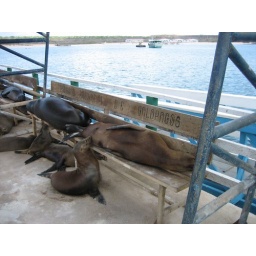
The Galapagos sea lions have taken over the boat landing area